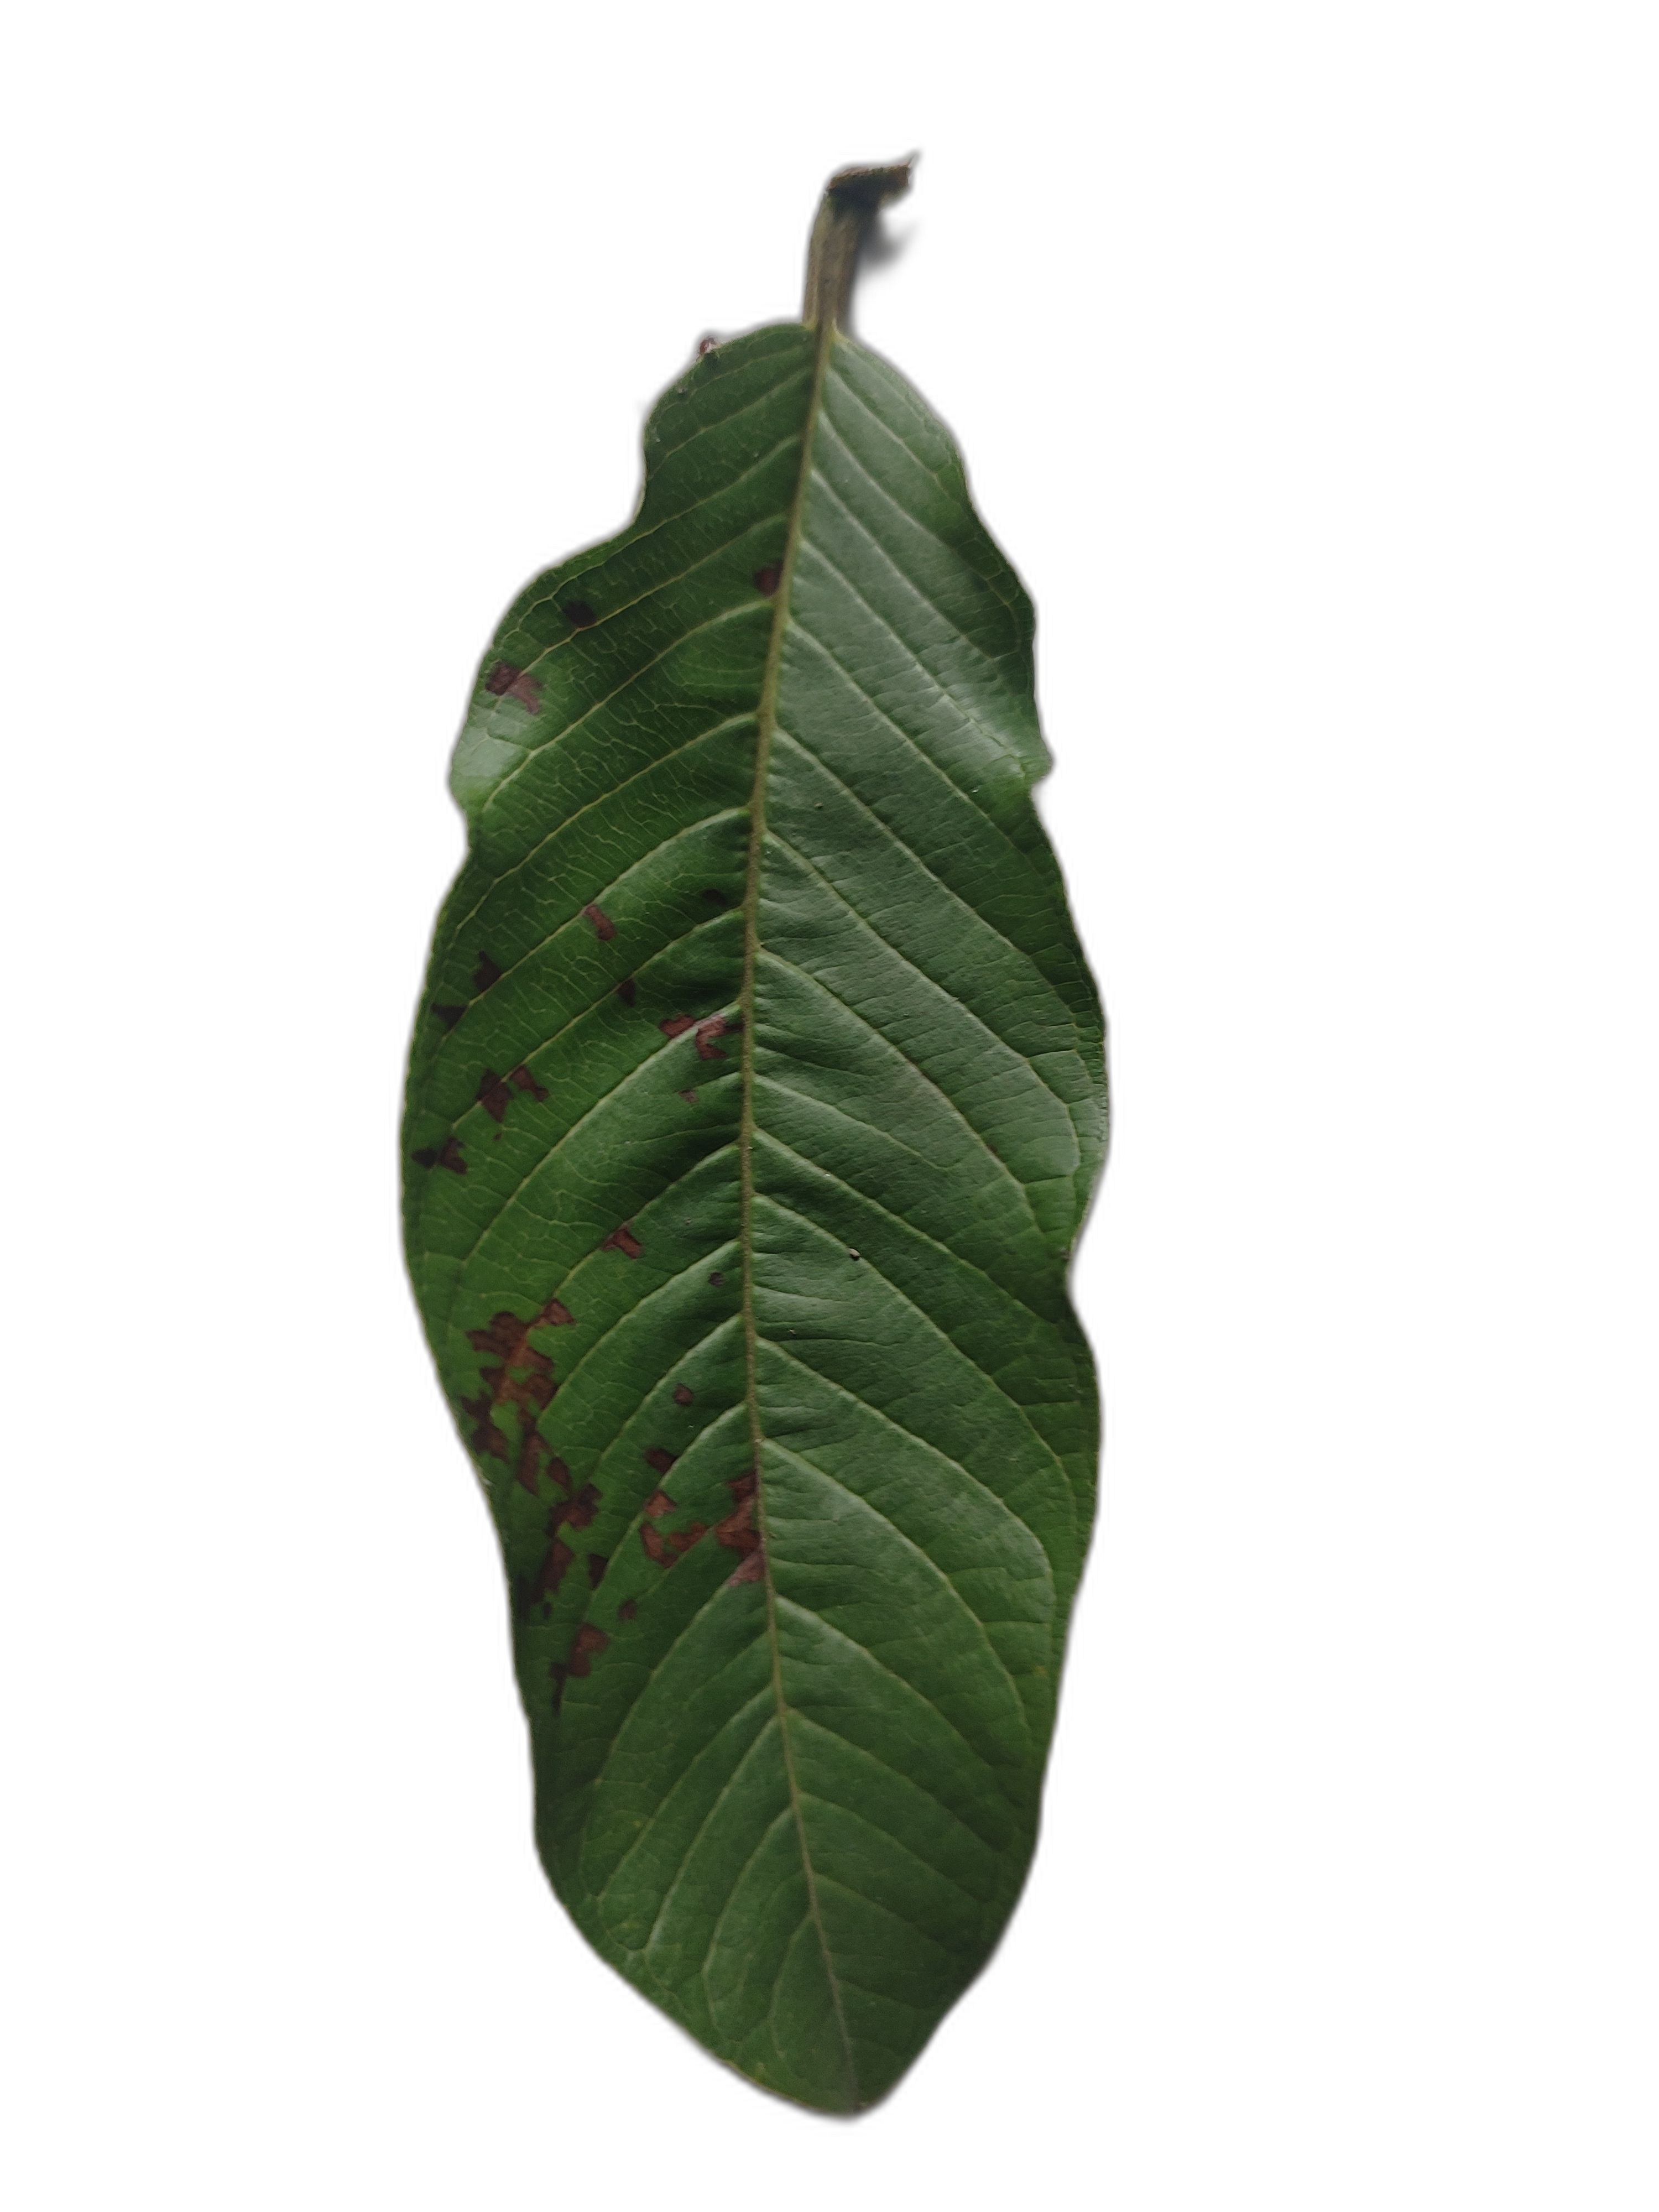
Plant part: leaf
Disease: Dot